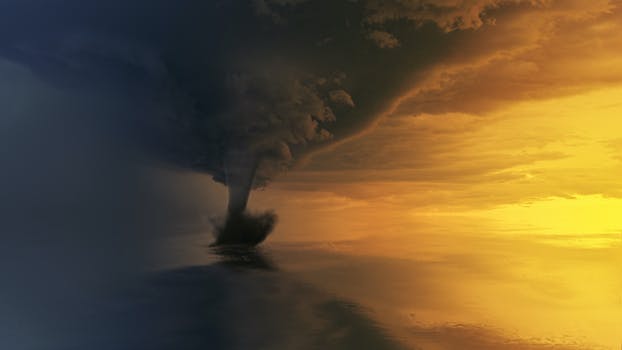
Label: No Watermark